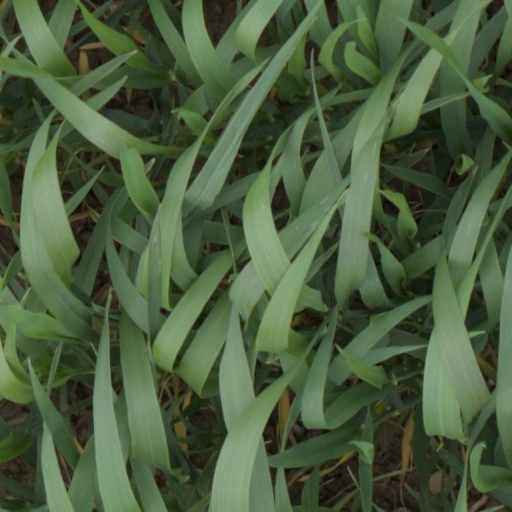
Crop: wheat